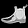
Label: Ankle boot